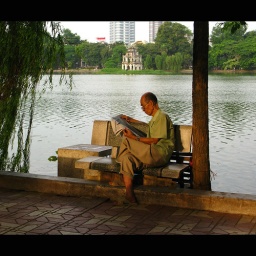
A man reads his morning paper beside Hoan Kiem lake in Hanoi, Vietnam.